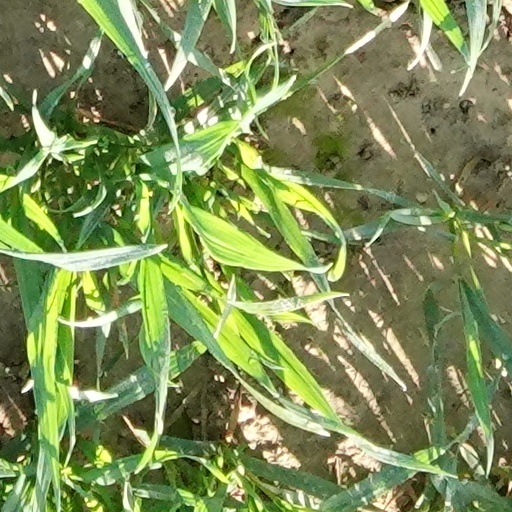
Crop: wheat